Indonesian cuisine

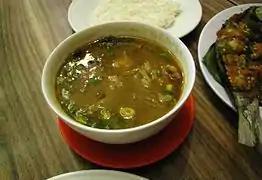
"Sop saudara" and "ikan bolu bakar" (grilled milkfish), specialty of Makassar

The city of Palembang is the culinary centre of South Sumatra and is renowned for its "pempek", a deep fried fish and sago dumpling that is also known as "empek-empek". "Pempek" is served in distinctive "kuah cuko", a sweet, sour and spicy sauce made from palm sugar, chili, tamarind and vinegar. "Pempek" derivatives dishes are "tekwan" soup of "pempek" dumpling, mushroom, vegetables, and shrimp, "lenggang" or "pempek" slices in omelette. "Mie celor" is a noodle dish with egg in coconut milk and dried shrimp, it is a Palembang speciality.